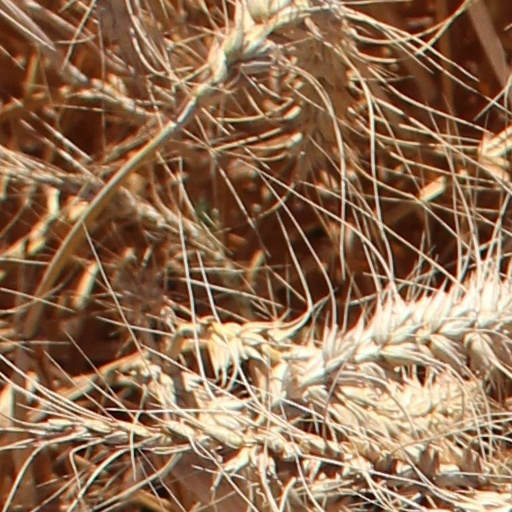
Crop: wheat